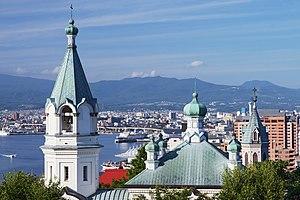
Hakodate est la troisième ville de l'île de Hokkaidō au Japon, derrière Sapporo et Asahikawa. La ville a pendant longtemps été l'unique porte d'entrée pour accéder à Hokkaidō principalement en tant que port de marchandise et de passager. Le paysage de Hakodate est l'un des paysages urbains les plus connus du Japon, étant donné la vue que permet le mont Hakodate sur la ville située sur un bras de terre semblable à un tombolo.